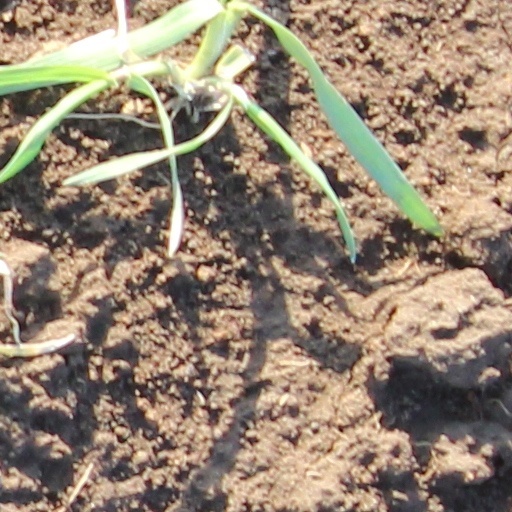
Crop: wheat